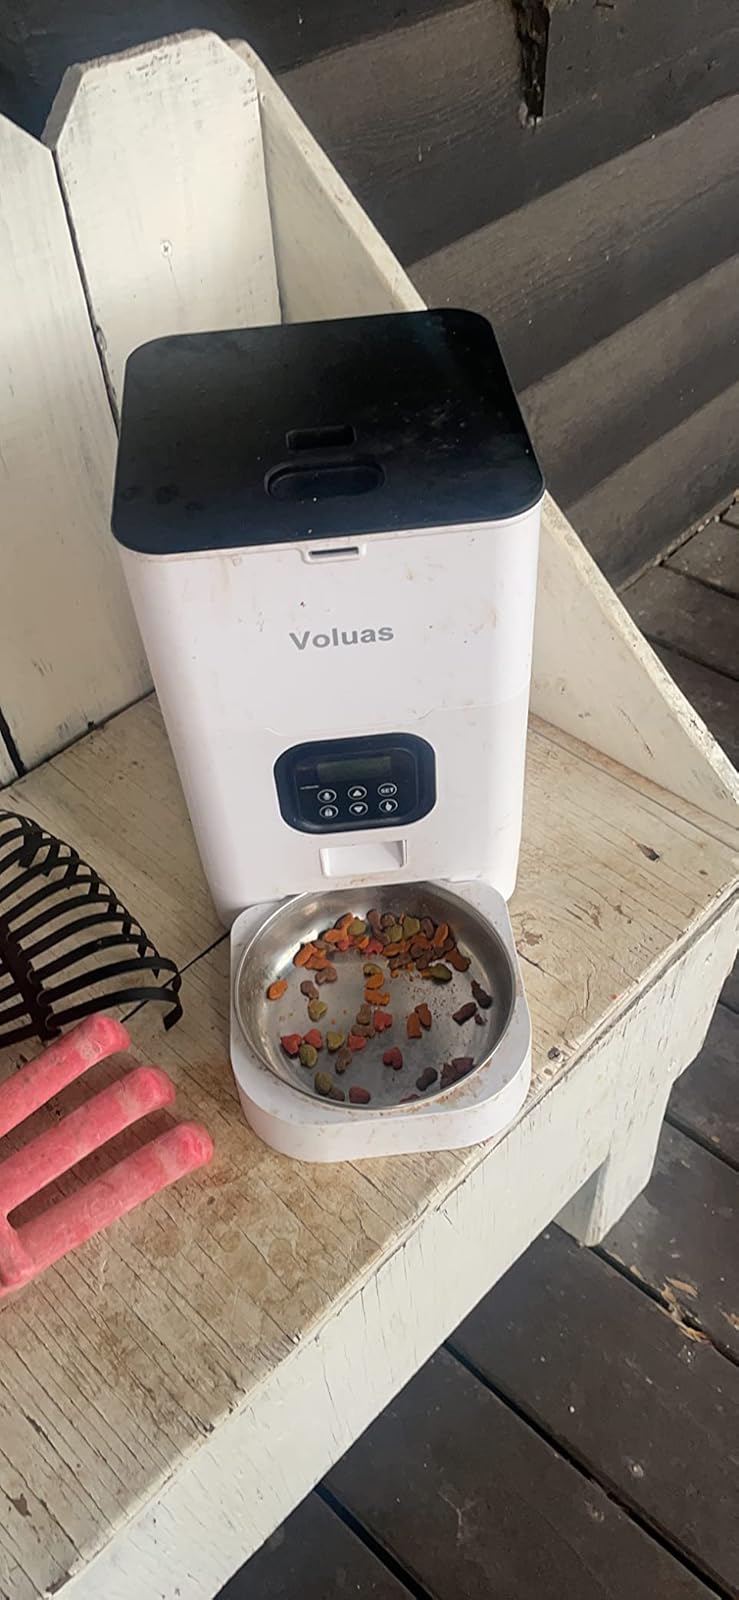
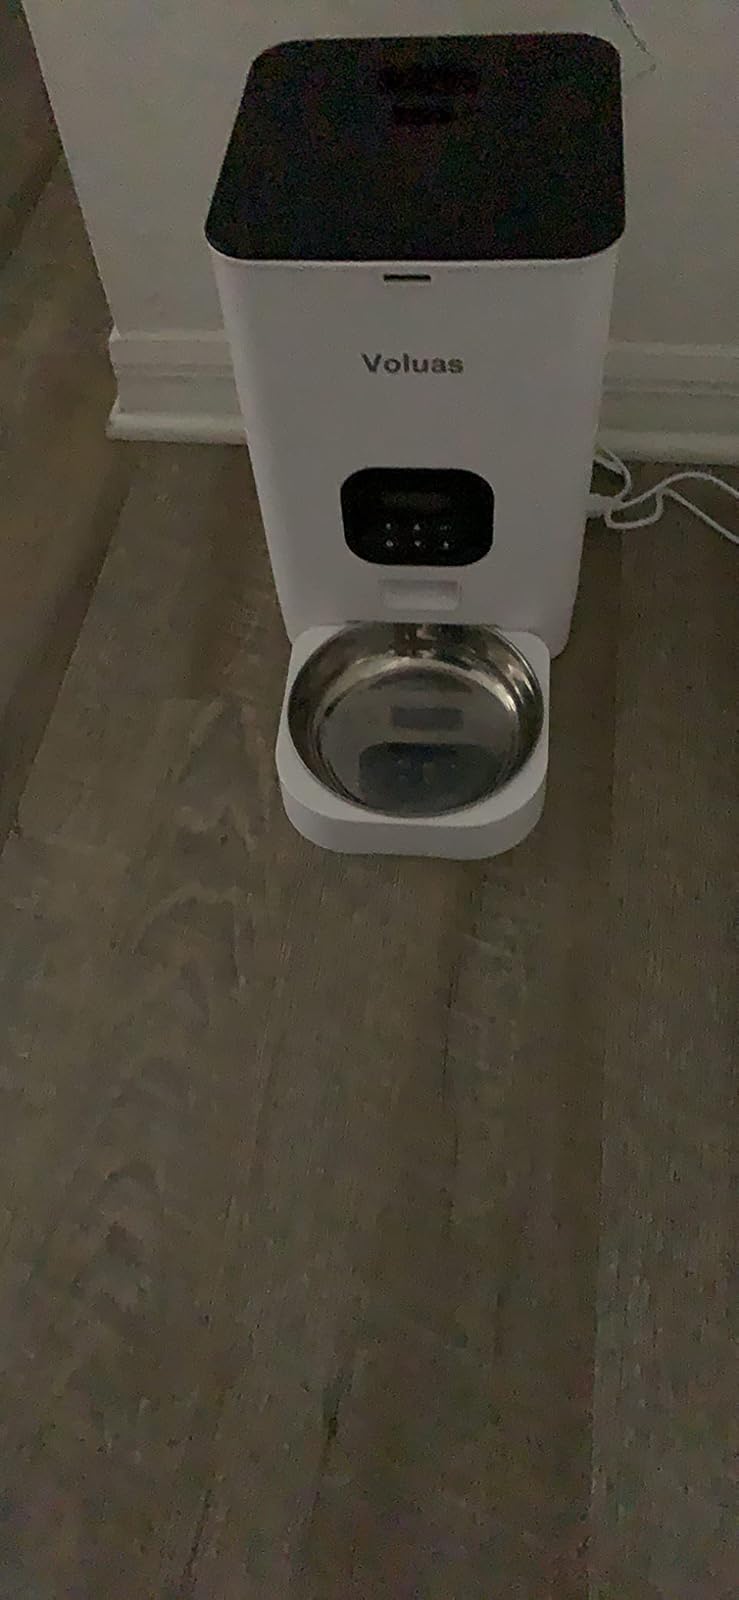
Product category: items_feeder
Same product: yes